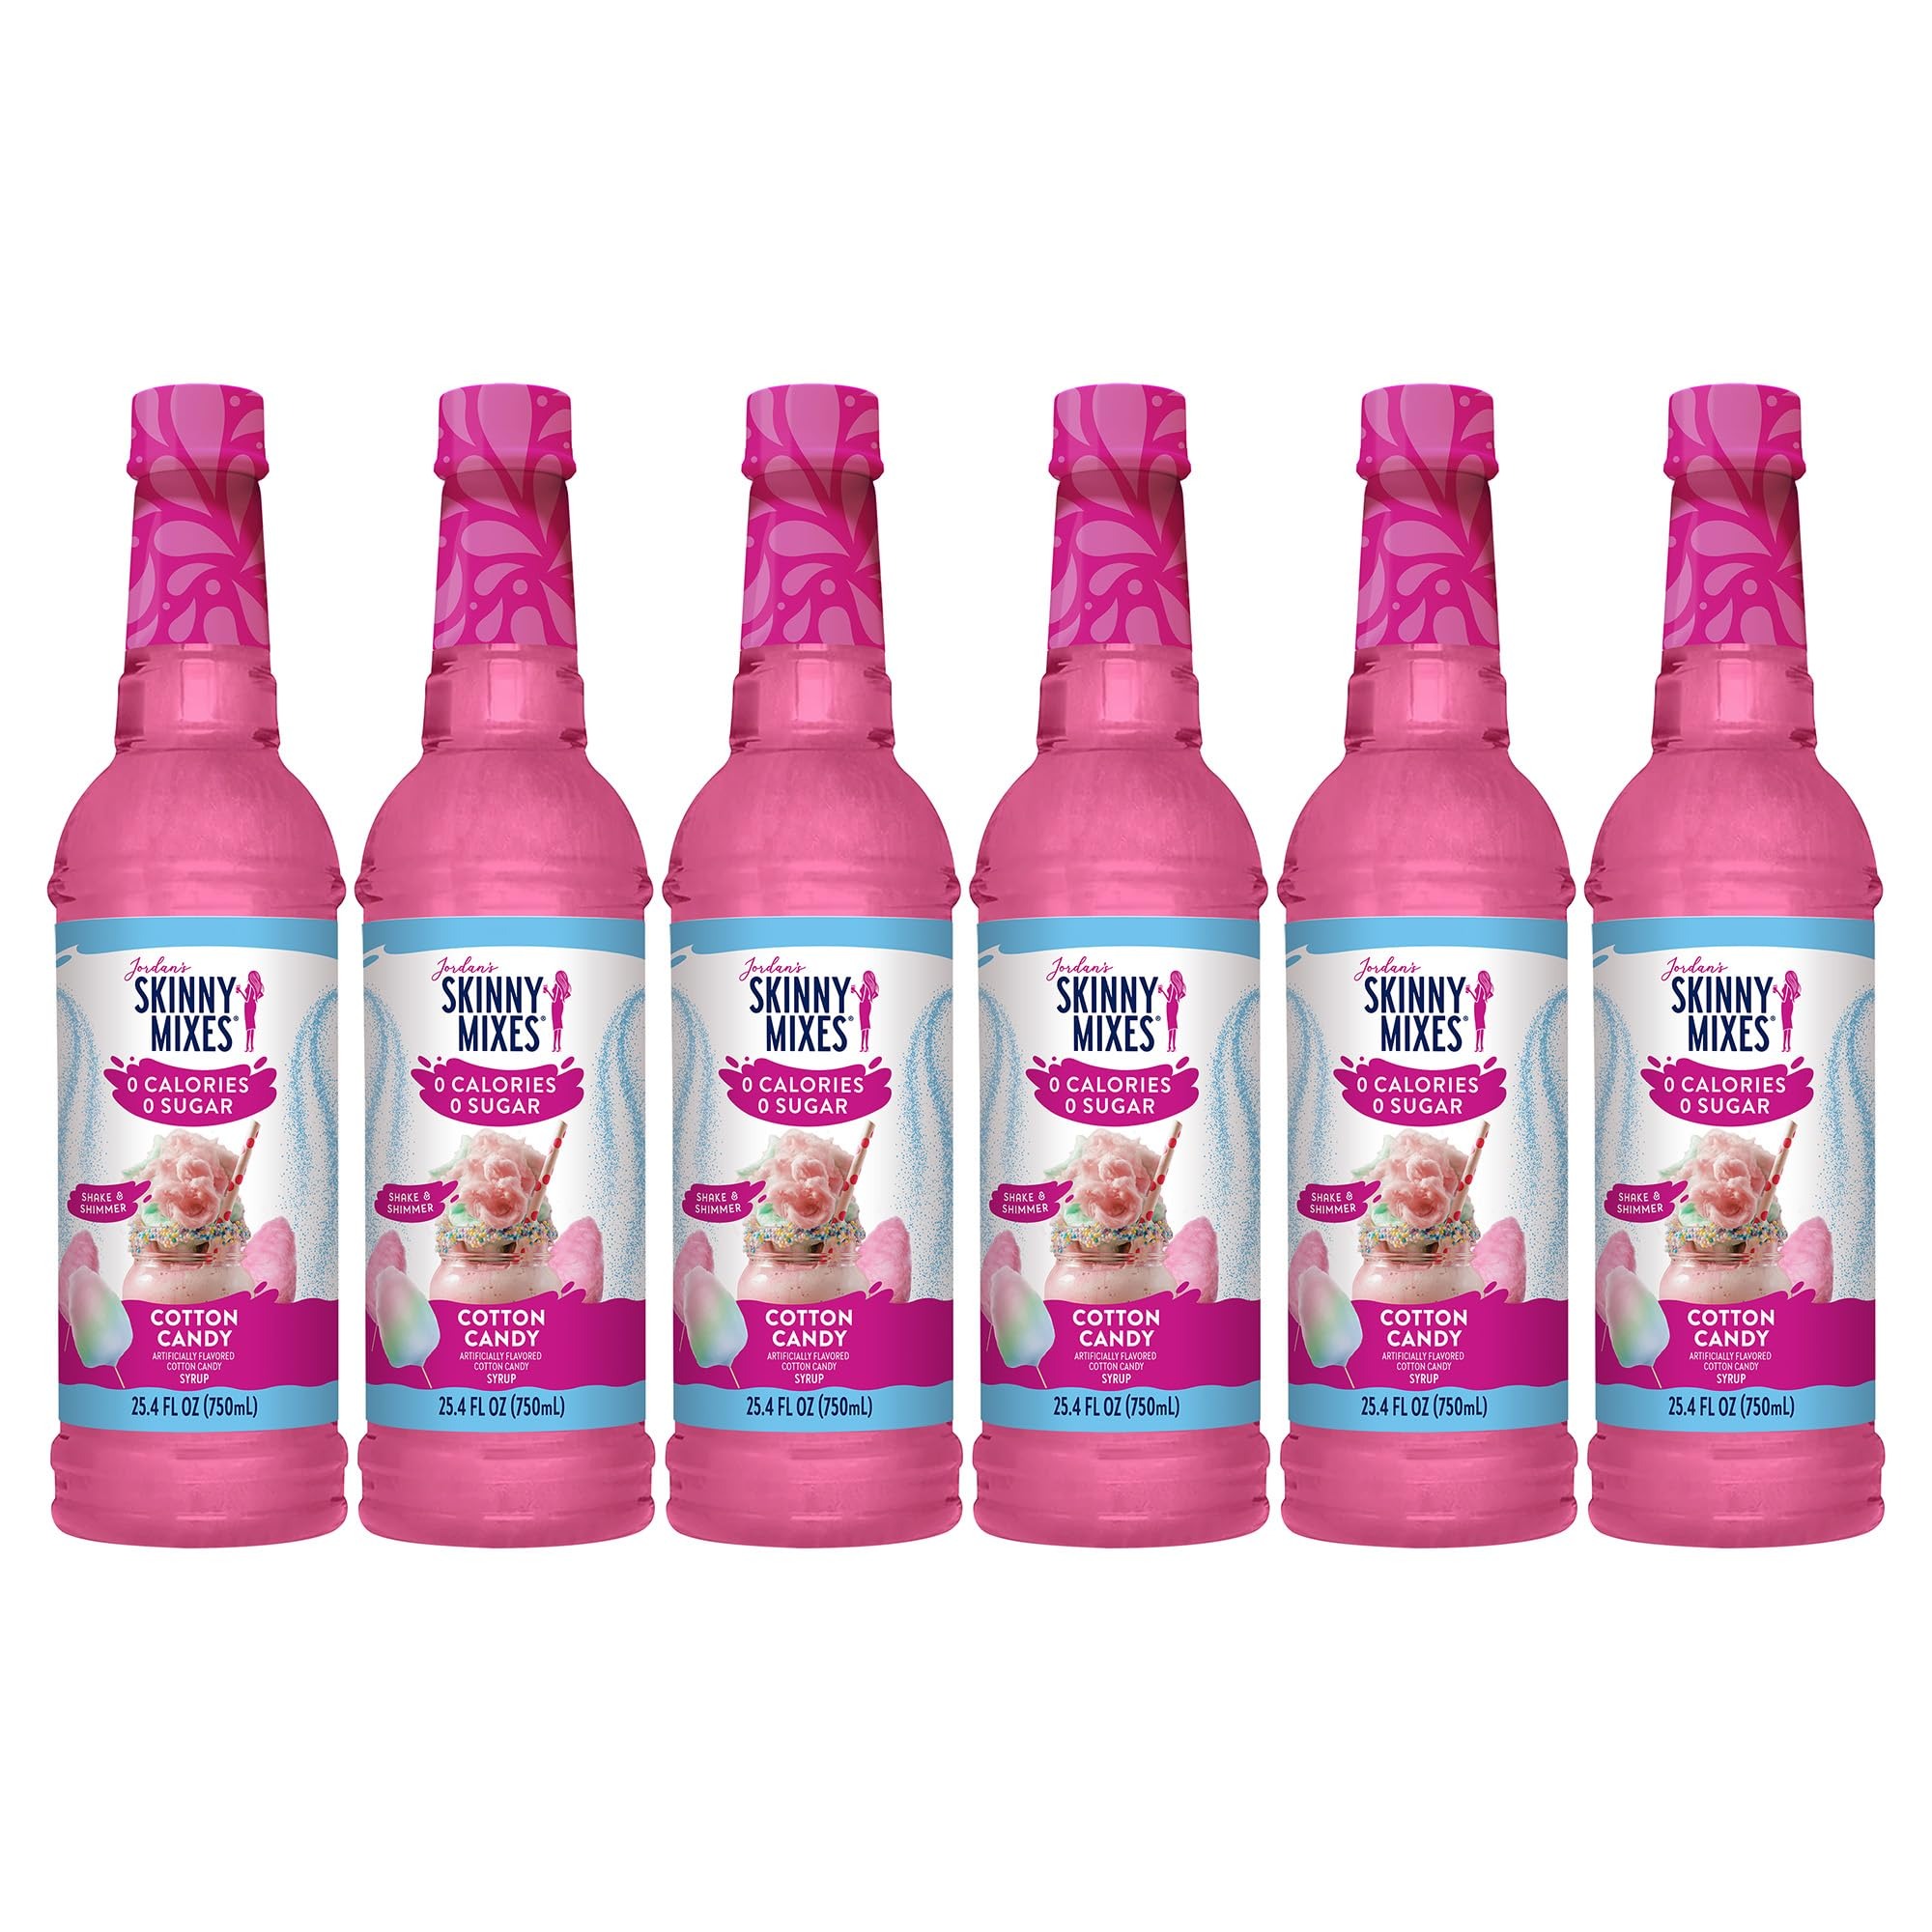
Item Name: Jordan's Skinny Mixes Sugar Free Syrup, Cotton Candy Flavor, Fruit Flavored Water Enhancer, Drink Mix for Ice Tea, Lemonade & More, Zero Calorie Flavoring, Keto Friendly, 25.4 Fl Oz, 6 Pack
Bullet Point: Jordan's Skinny Syrups Cotton Candy, Shake & Shimmer, Zero Calorie, Kosher, Keto Friendly, Gluten Free, 25.4 Fluid Ounce (Pack of 6)
Value: 152.4
Unit: Fl Oz

Price: 9.345